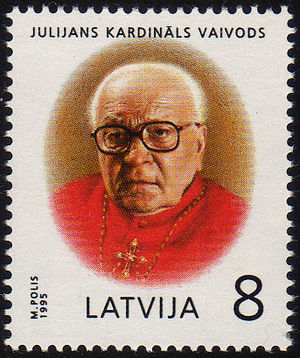
Julijans Vaivods
Lettisk frimærke med Julijans Vaivods' billede
Julijans Vaivods var den apostoliske administrator af Riga og Liepāja fra den 10. november 1964 til sin død, og kardinalpræst af Santi Quattro Coronati fra 1983 til sin død. Vaivods var den første lettiske kardinal og også den ældst levende med en alder på 94.